Terle Sportplane

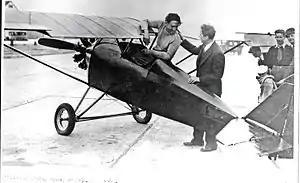
Joseph Terleph congratulates test pilot Bert Acosta on a successful first flight in the JT1. Taken Roosevelt Field, Long Island

The Terle Sportplane was an original homebuilt design built by Joseph Terle, who had no prior aircraft design experience.